Ku Klux Klan

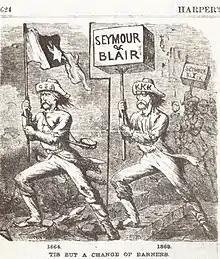

At an 1867 meeting in Nashville, Tennessee, First Klan activists tried to create a hierarchical organization with local chapters eventually reporting to a national headquarters. Since most of the Klansmen were veterans, they were used to such military hierarchy. The effort did not succeed: the First Klan never operated under any centralized structure. Local chapters and bands were always highly independent.